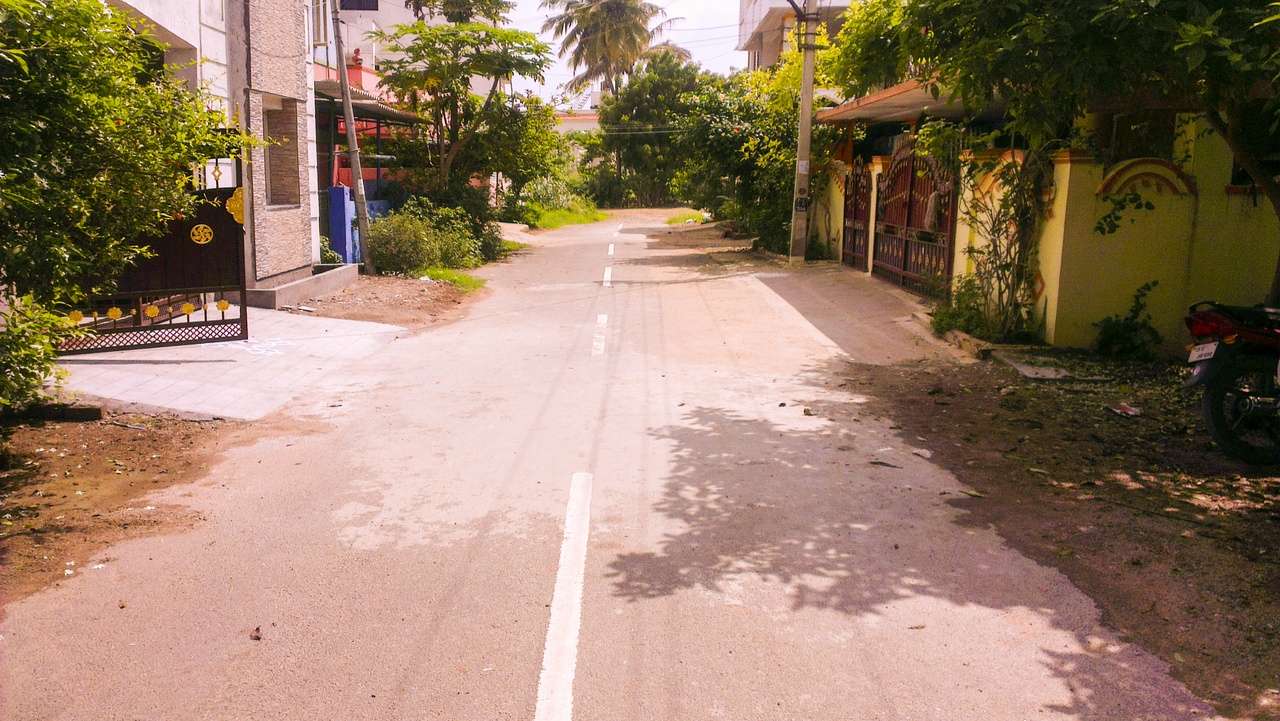
Thiru Kumaran Nagar Extn